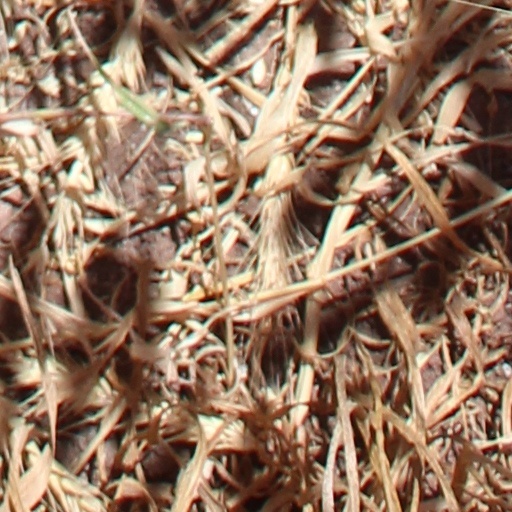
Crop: wheat